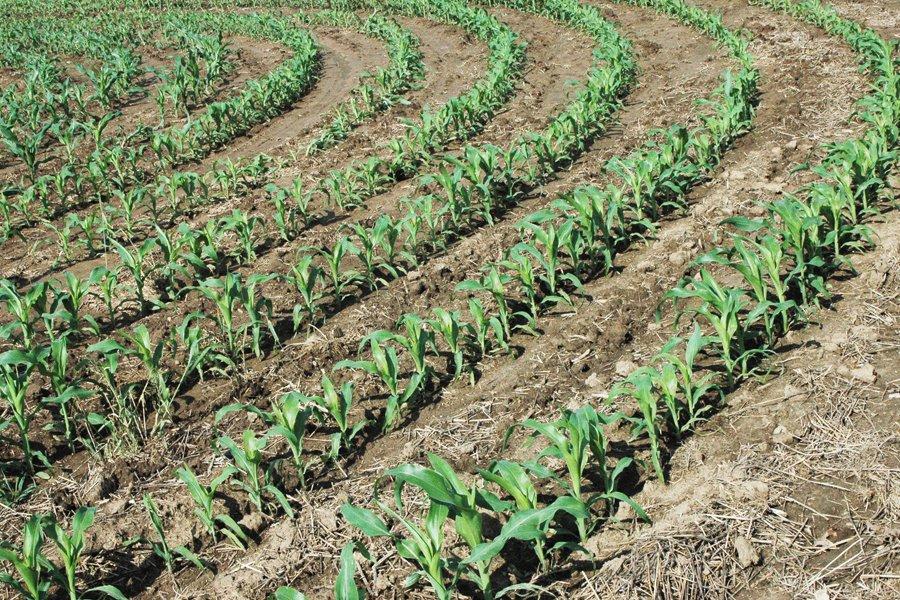
Safu za mimea changa inayoota kwa mpangilio wa mduara kwenye uwanda wa kijani,mbinu hii husaidia kuthibiti mmomonyoko wa udongo na kuhifadhi maji. Mimea iko Katika hatua za mwanzo kabisa za ukuaji ikionesha kuwa huu ni msimu wa kupandikiza mbegu hatua muhimu katika ukuaji wa mbegu.